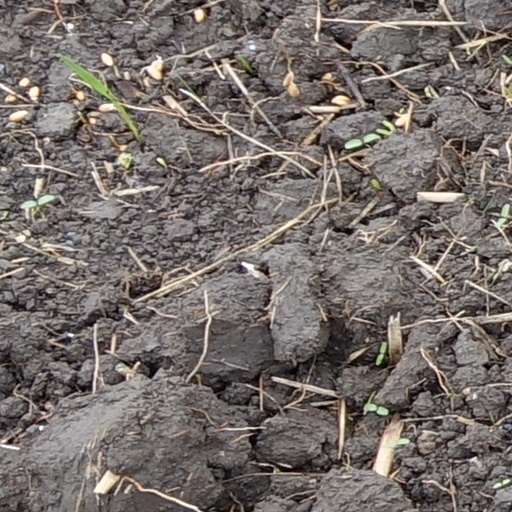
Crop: wheat